Berlin-Schönholz station

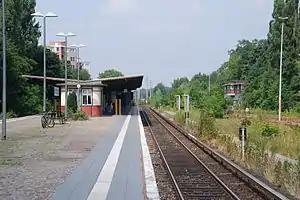
Platform

Berlin-Schönholz railway station is a railway station in Berlin, Germany. It is located on the Berlin Northern Railway ("Berliner Nordbahn") line in the district of Reinickendorf, though it is named after the adjacent Schönholz quarter of the neighbouring Pankow district. From here, the Kremmen Railway branch line leads to Hennigsdorf and Kremmen. The station is served by S-Bahn trains and local bus lines, and is protected as a listed monument.